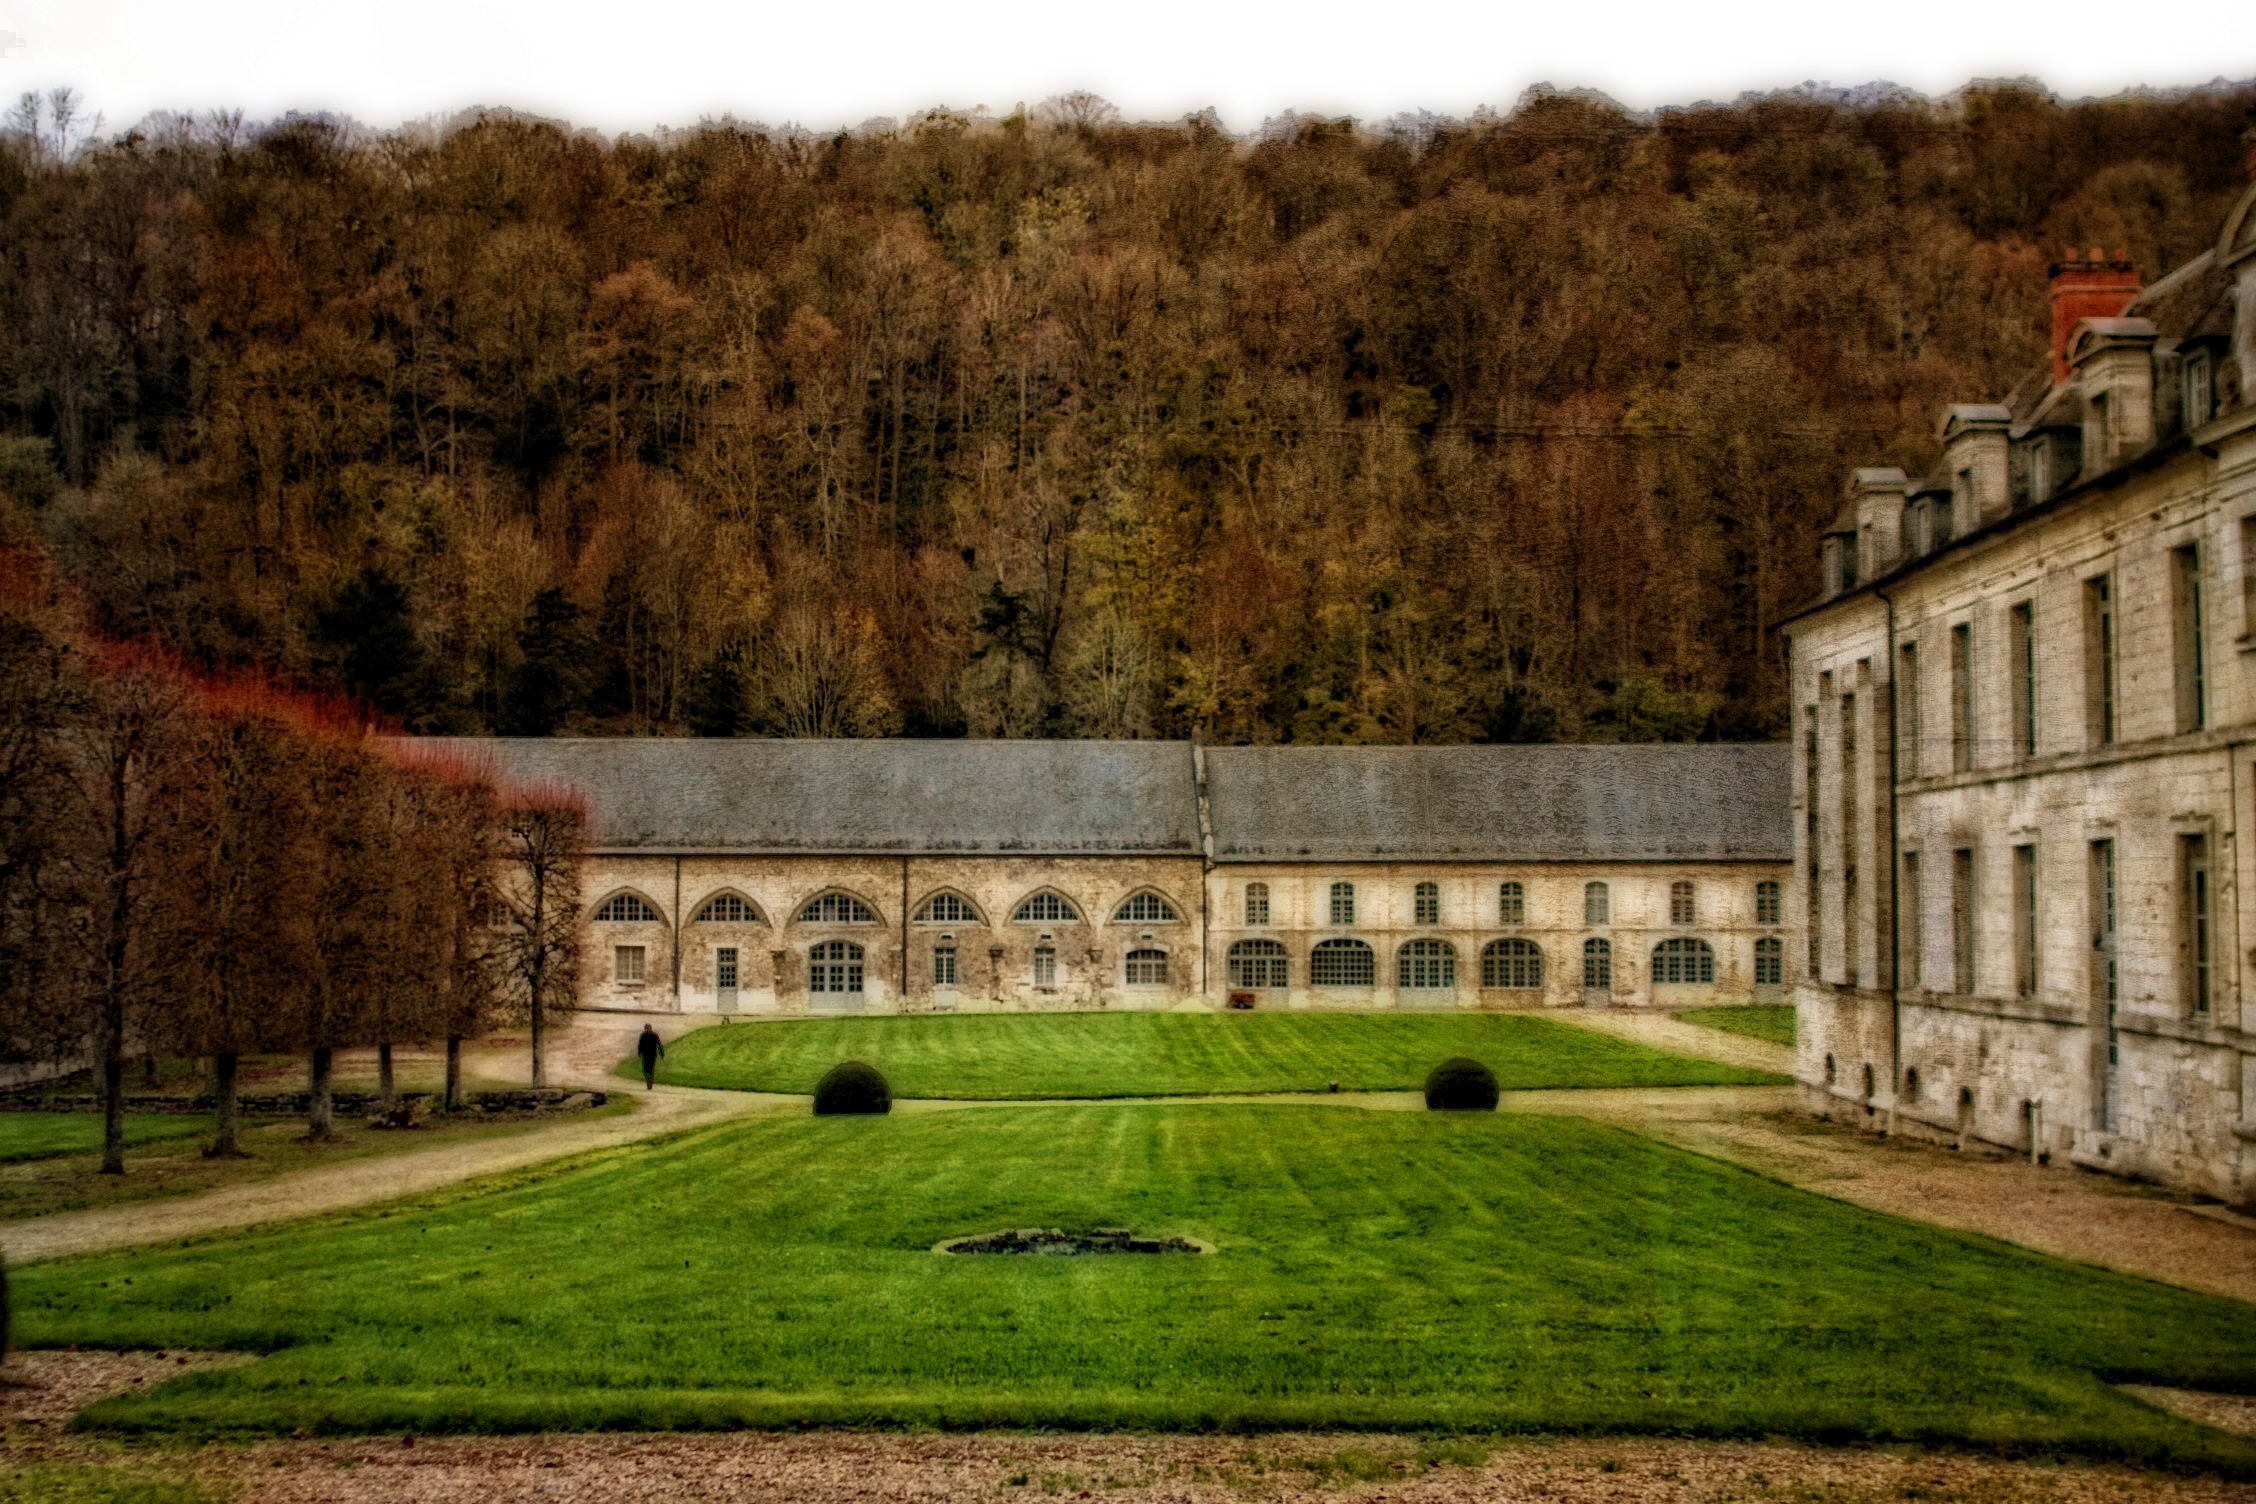
landscape, grass, architecture, lawn, mansion, chateau, palace, old, travel, france, religion, ancient, landmark, historic, garden, medieval, french, saint, history, normandy, famous, abbey, estate, manor house, stately home